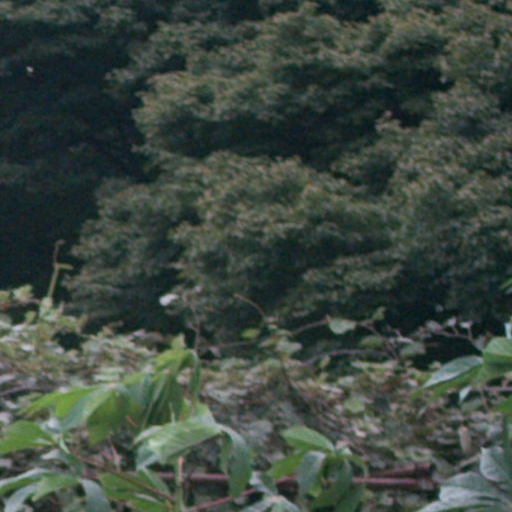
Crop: cassava